John Day Fossil Beds National Monument

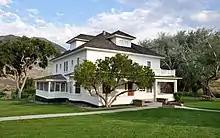
The Cant Ranch House in 2011

In 1864, a company of soldiers sent to protect mining camps from raids by Northern Paiutes discovered fossils in the Crooked River region, south of the John Day basin. One of their leaders, Captain John M. Drake, collected some of these fossils for Thomas Condon, a missionary pastor and amateur geologist who lived in The Dalles. Recognizing the scientific importance of the fossils, Condon accompanied soldiers traveling through the region. He discovered rich fossil beds along Bridge Creek and near Sheep Rock in 1865. Condon's trips to the area and his public lectures and reports about his finds led to wide interest in the fossil beds among scientists such as Edward Drinker Cope of the Academy of Natural Sciences. One of them, paleontologist Othniel C. Marsh of Yale, accompanied Condon on a trip to the region in 1871. Condon's work led to his appointment in 1872 as Oregon's first state geologist and to international fame for the fossil beds. Specimens from the beds were sent to the Smithsonian Institution and other museums worldwide, and by 1900 more than 100 articles and books had been published about the John Day Fossil Beds. During the first half of the 20th century, scientists such as John C. Merriam, Ralph Chaney, Frank H. Knowlton, and Alonzo W. Hancock continued work in the fossil beds, including those discovered near Clarno in about 1890.